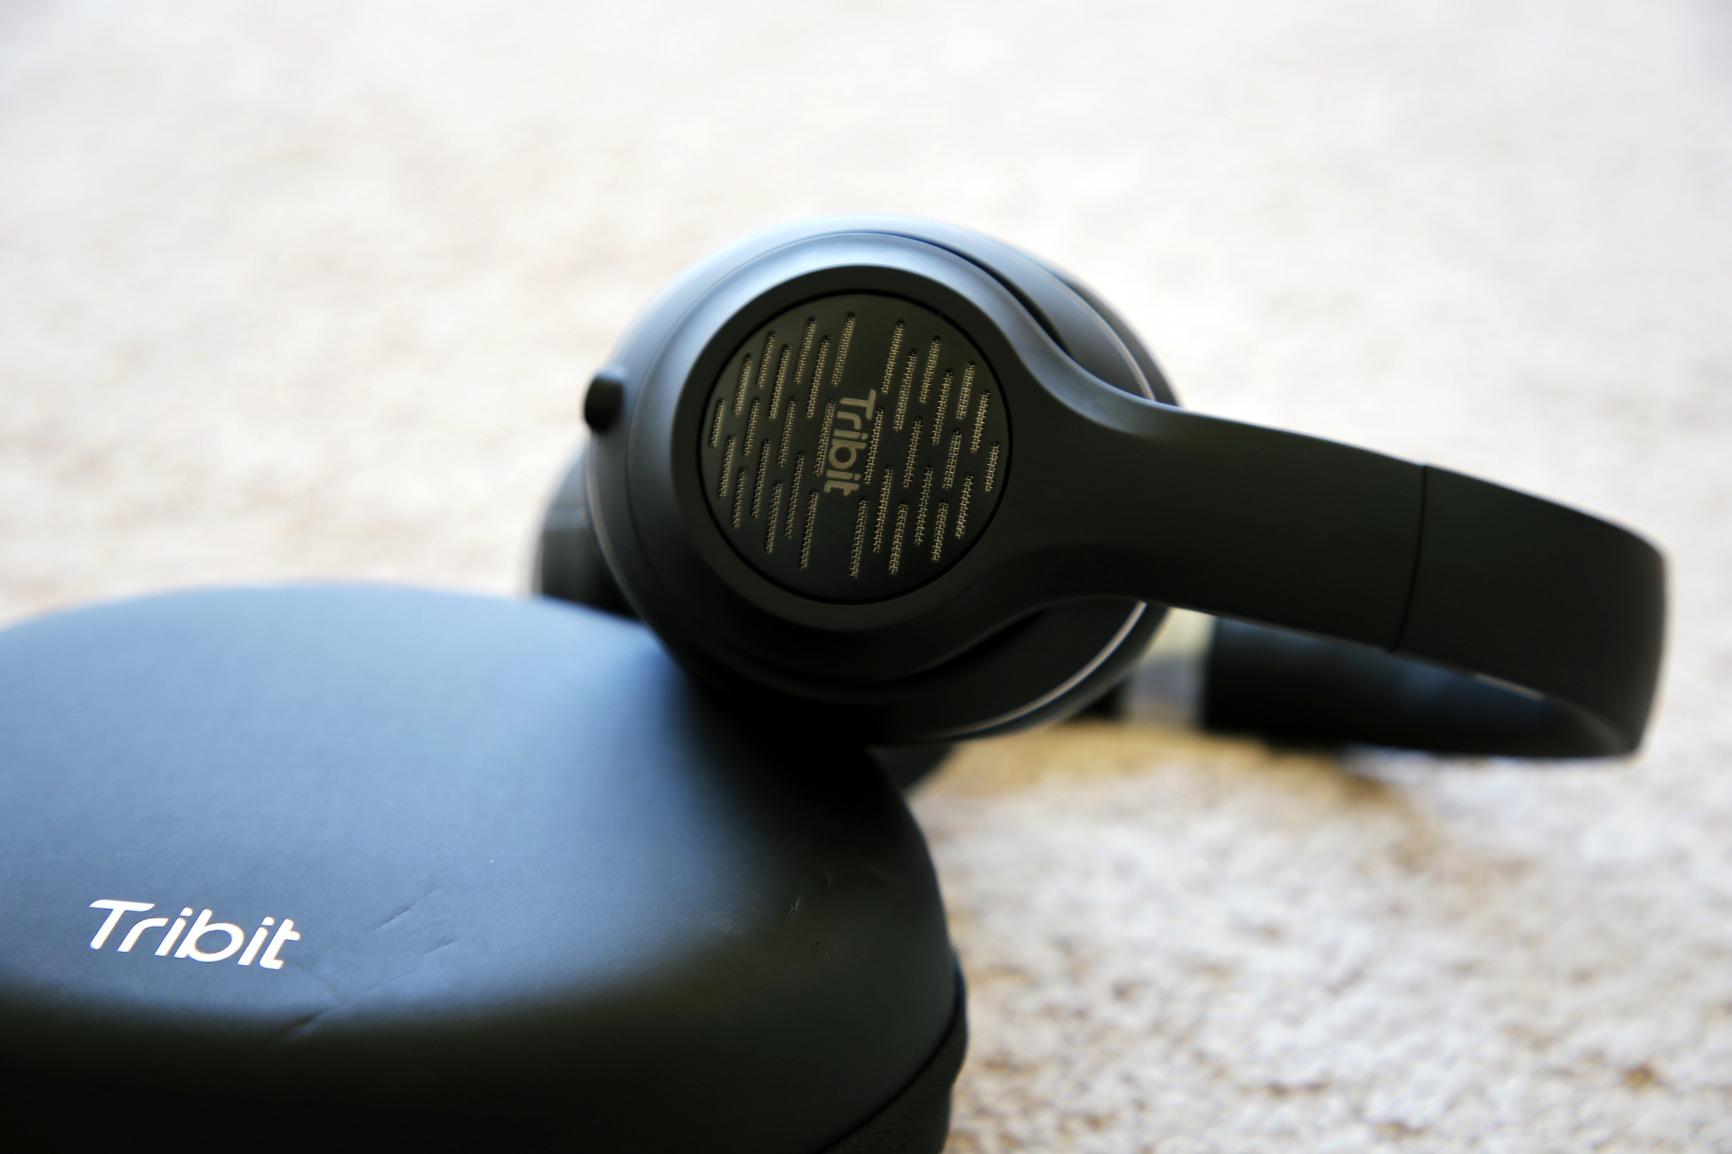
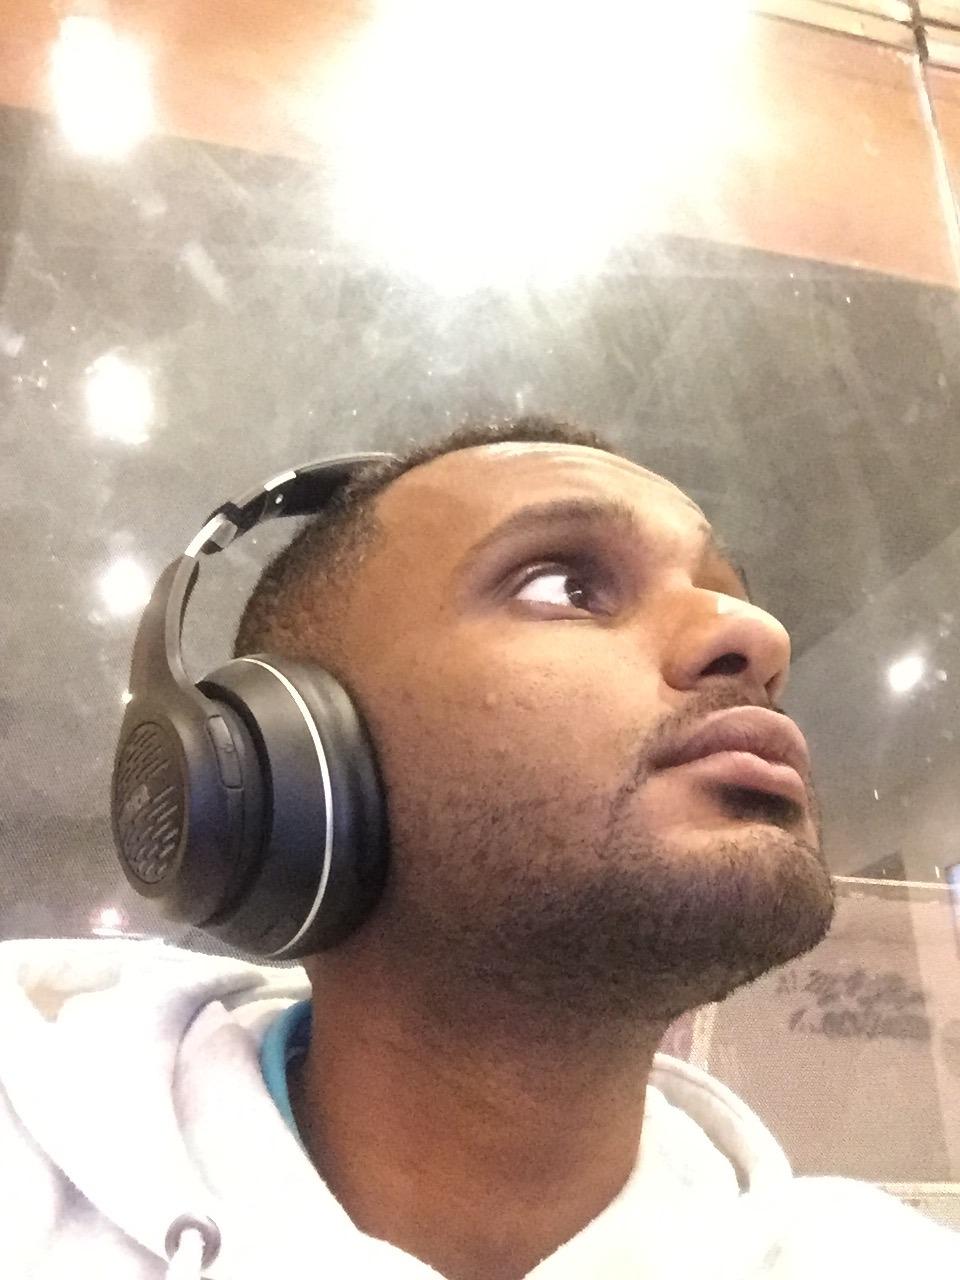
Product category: headphones
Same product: yes